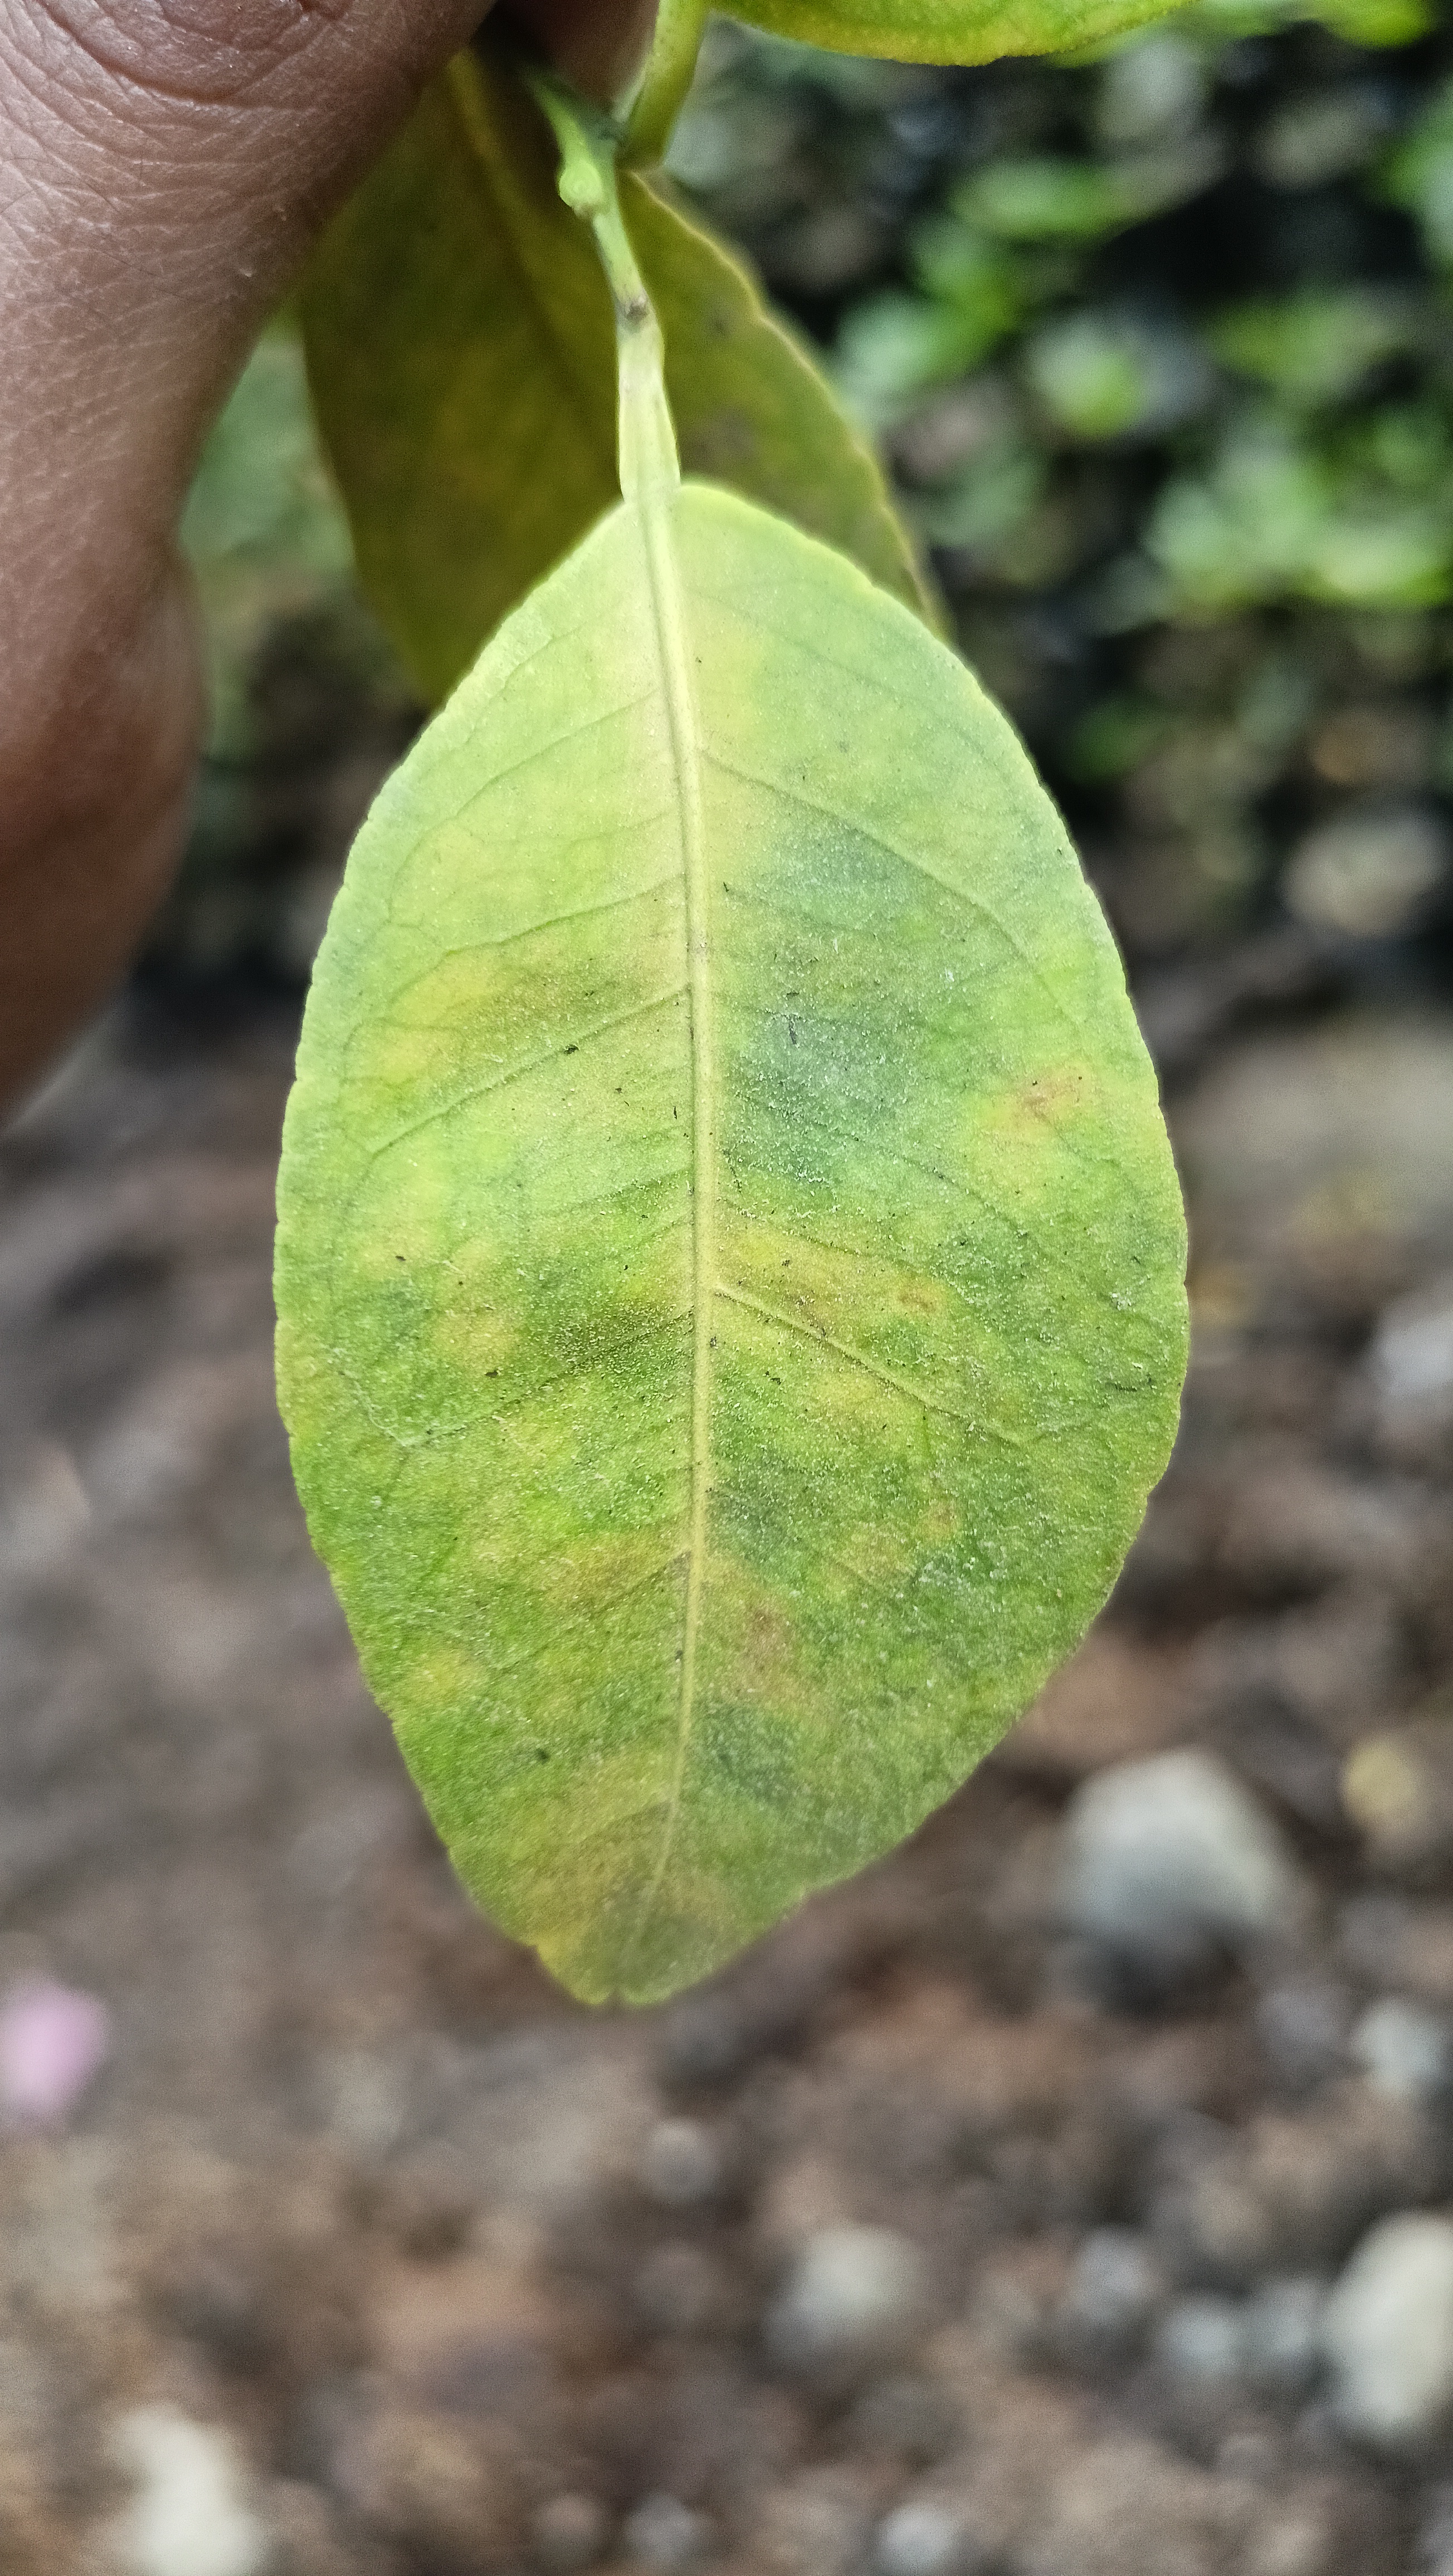
Mandarin leaf variety: China Mishti